Life Is Strange 2

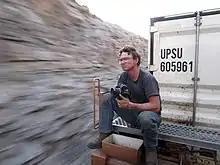
The photography of Mike Brodie helped inspire the game's story.

Unlike the first game, which is set in one place, "Life Is Strange 2" is structured like a road movie. The team did not want to develop a retread of the first game, and wanted the sequel to significantly deviate from the original's formula. The team was inspired by films and novels such as "Into the Wild", "Stand By Me", "Of Mice and Men", and "On the Road". Dontnod conducted field research on the West Coast of the United States, meeting people and taking pictures. The drifters (Finn and Cassidy) featured in the game were inspired by the photography of Mike Brodie, a freighthopper who took photos of the people he had encountered throughout his journey, and his book "A Period of Juvenile Prosperity". In particular, his series of photos about a child who grew up on the road served as the foundation of the game's characters who become "outcasts living on the outskirts of society". The team hoped that through exploring their stories, they can show players that there are many ways for people to live their lives.